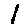
Label: 1